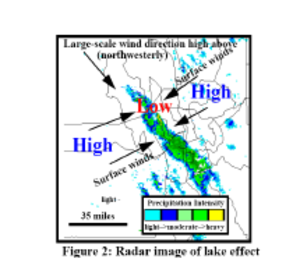
Les bourrasques côtières au Grand Lac Salé constituent un phénomène météorologique local qui affecte les pourtours du Grand Lac Salé en Utah, aux États-Unis. Il consiste en la génération de nuages convectifs puis le rehaussement des précipitations, surtout de neige, au passage d'air froid de septembre à mai au-dessus du lac non gelé et plus chaud. Le phénomène donne en particulier des tempêtes de neige intenses mais localisées dans la région. Celles-ci ont des impacts socio-économiques majeurs à cause des accumulations et des visibilités réduites. Par contre, elles donnent une neige poudreuse très recherchée par les skieurs et contribuent à la renommée des stations de ski de l'État.